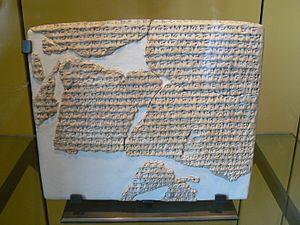
Charte de fondation du palais de Darius Ier, en vieux-perse - Règne de Darius Ier (522 - 486 avant J.-C.) - Suse, Palais de Darius Ier (découverte sous un seuil de porte de l'Apadana) - Argile - Fouilles J. de Morgan et R. de Mecquenem, 1911 - Sb 2789 - Aile Sully - Rez-de-chaussée - Iran, l'empire perse achéménide
Le vieux perse est la forme attestée la plus ancienne du persan. Il fait partie du groupe des langues iraniennes, un sous-groupe des langues indo-iraniennes et des langues indo-européennes.